Ludger Rethmann

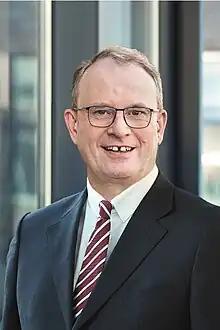
Ludger Rethmann (2016)

Ludger Rethmann (born 4 May 1966 in Münster) is a German entrepreneur, chairman of the board of Remondis SE & Co. KG and member of the board of Rethmann SE & Co. KG.